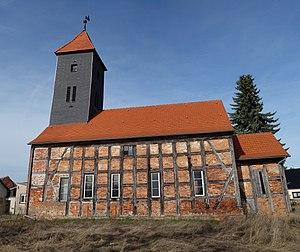
Vue du sud de l'église de Knoblauch, commune de Milower Land, arrondissement Pays de la Havel, état fédéral de Brandebourg, Allemagne Object location52°